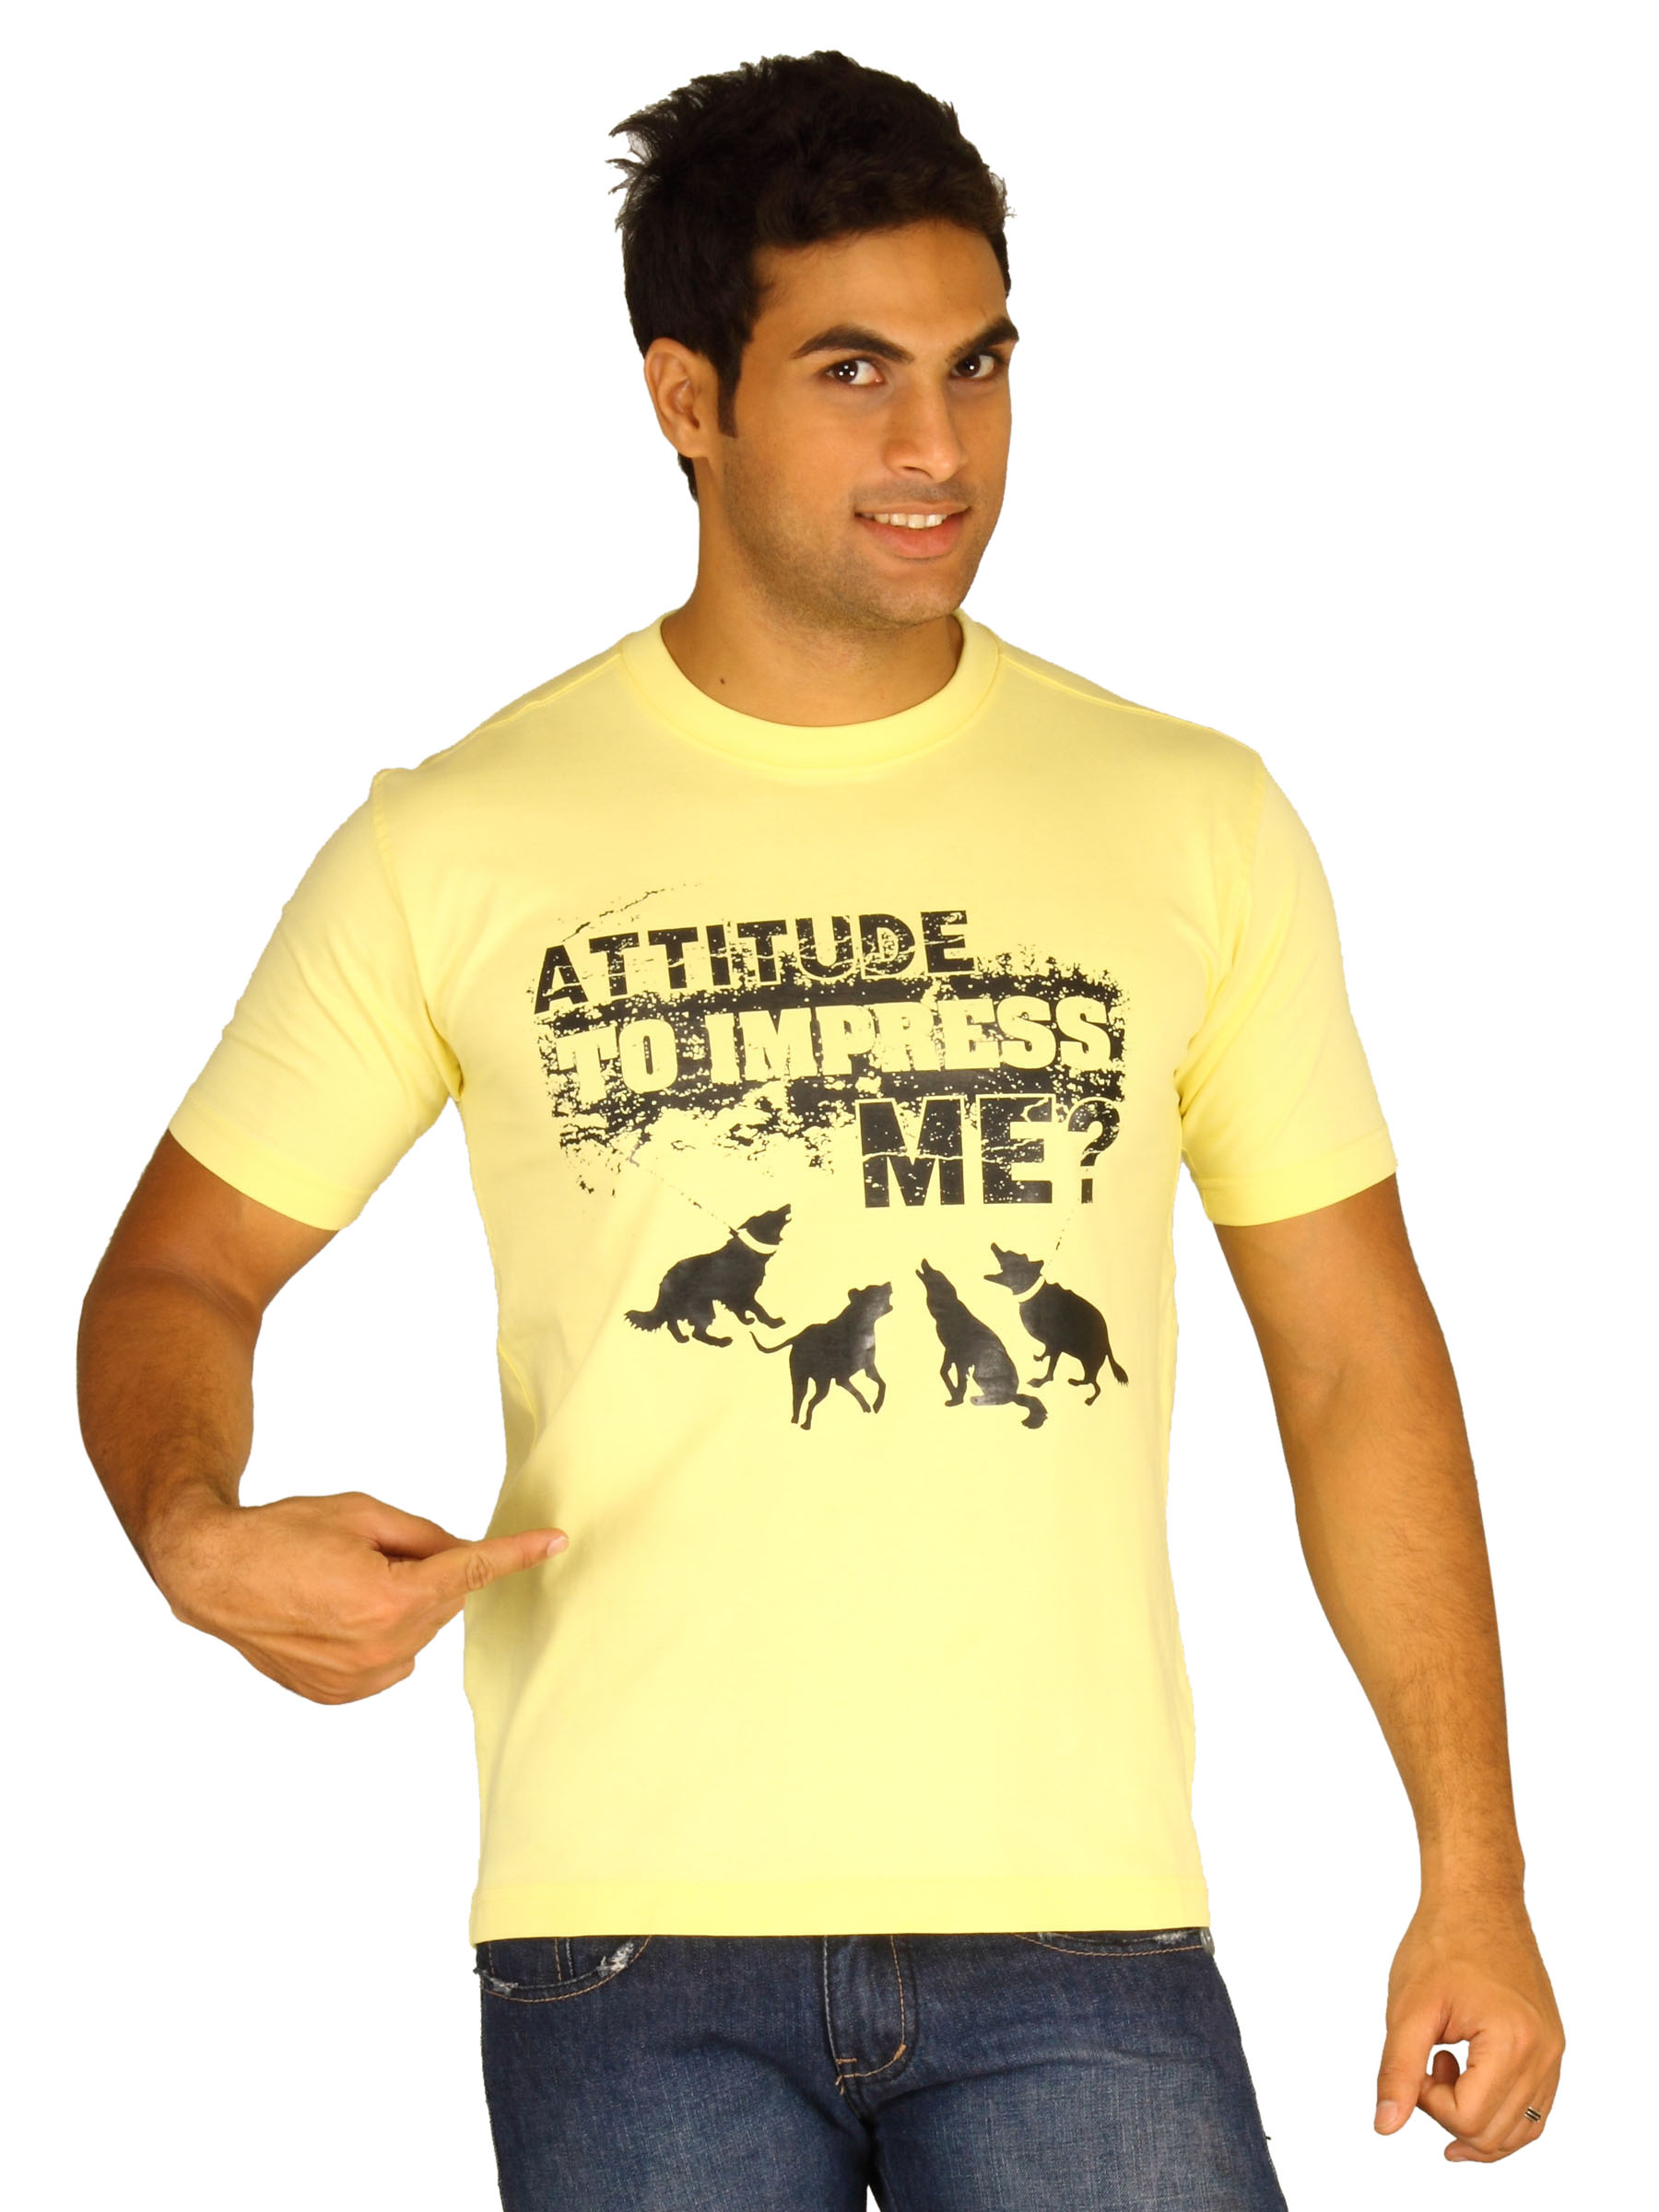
Myntra Men's Attitude To Impress Me Yellow T-shirt
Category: Apparel / Topwear / Tshirts
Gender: Men
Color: Yellow
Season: Summer 2011
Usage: Casual